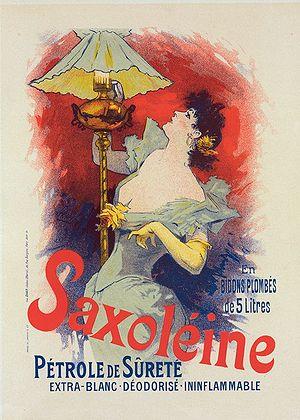
Une affiche est un support de publicité ou de propagande destiné à être vu dans la rue et plus généralement dans les espaces publics. Imprimée sur papier, du tissu ou des supports synthétiques, elle adopte des dimensions variables, pouvant aller jusqu'à plusieurs mètres.
Inventée par le pharmacien polonais Ignacy Lukasiewicz en 1872, la lampe à pétrole est un luminaire constitué d'un réservoir contenant du pétrole lampant, qui monte vers le bec grâce à une mèche. Le tout est surmonté d'une cheminée de verre.
La condition des femmes à la Belle Époque est marquée par des changements politiques et sociaux affectant les femmes occidentales de façon disparate. La majorité des femmes voient perdurer un système multiséculaire où la question de l'émancipation ne se pose pas et dont les missions sont d'assurer les tâches familiales et la maternité. Les femmes occidentales pauvres qui travaillent comme ouvrières font face, avec l'avènement de la seconde révolution industrielle à des charges contraignantes, dans des conditions souvent exténuantes et sous-payées, avec l'apparition de la division sexuelle du travail. La transition démographique touche en Europe toutes les classes sociales, qui voient diminuer le taux de natalité. En revanche, dans la bourgeoisie et l'aristocratie des grandes villes occidentales s'opèrent d'autres mutations de structure : le rôle de femme au foyer devient la norme, et même un objectif stratégique en raison de la quasi-impossibilité pour les femmes d'obtenir un salaire décent.